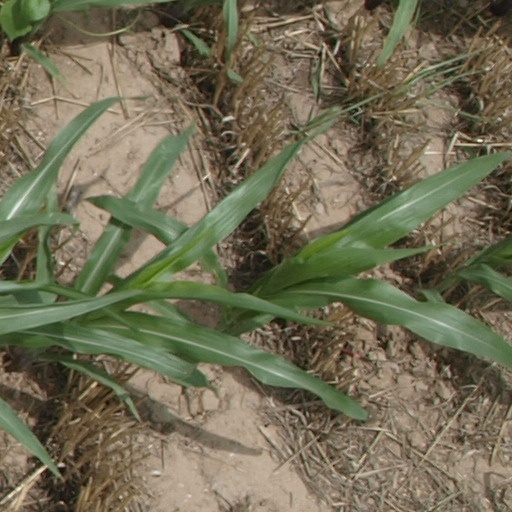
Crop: maize; corn